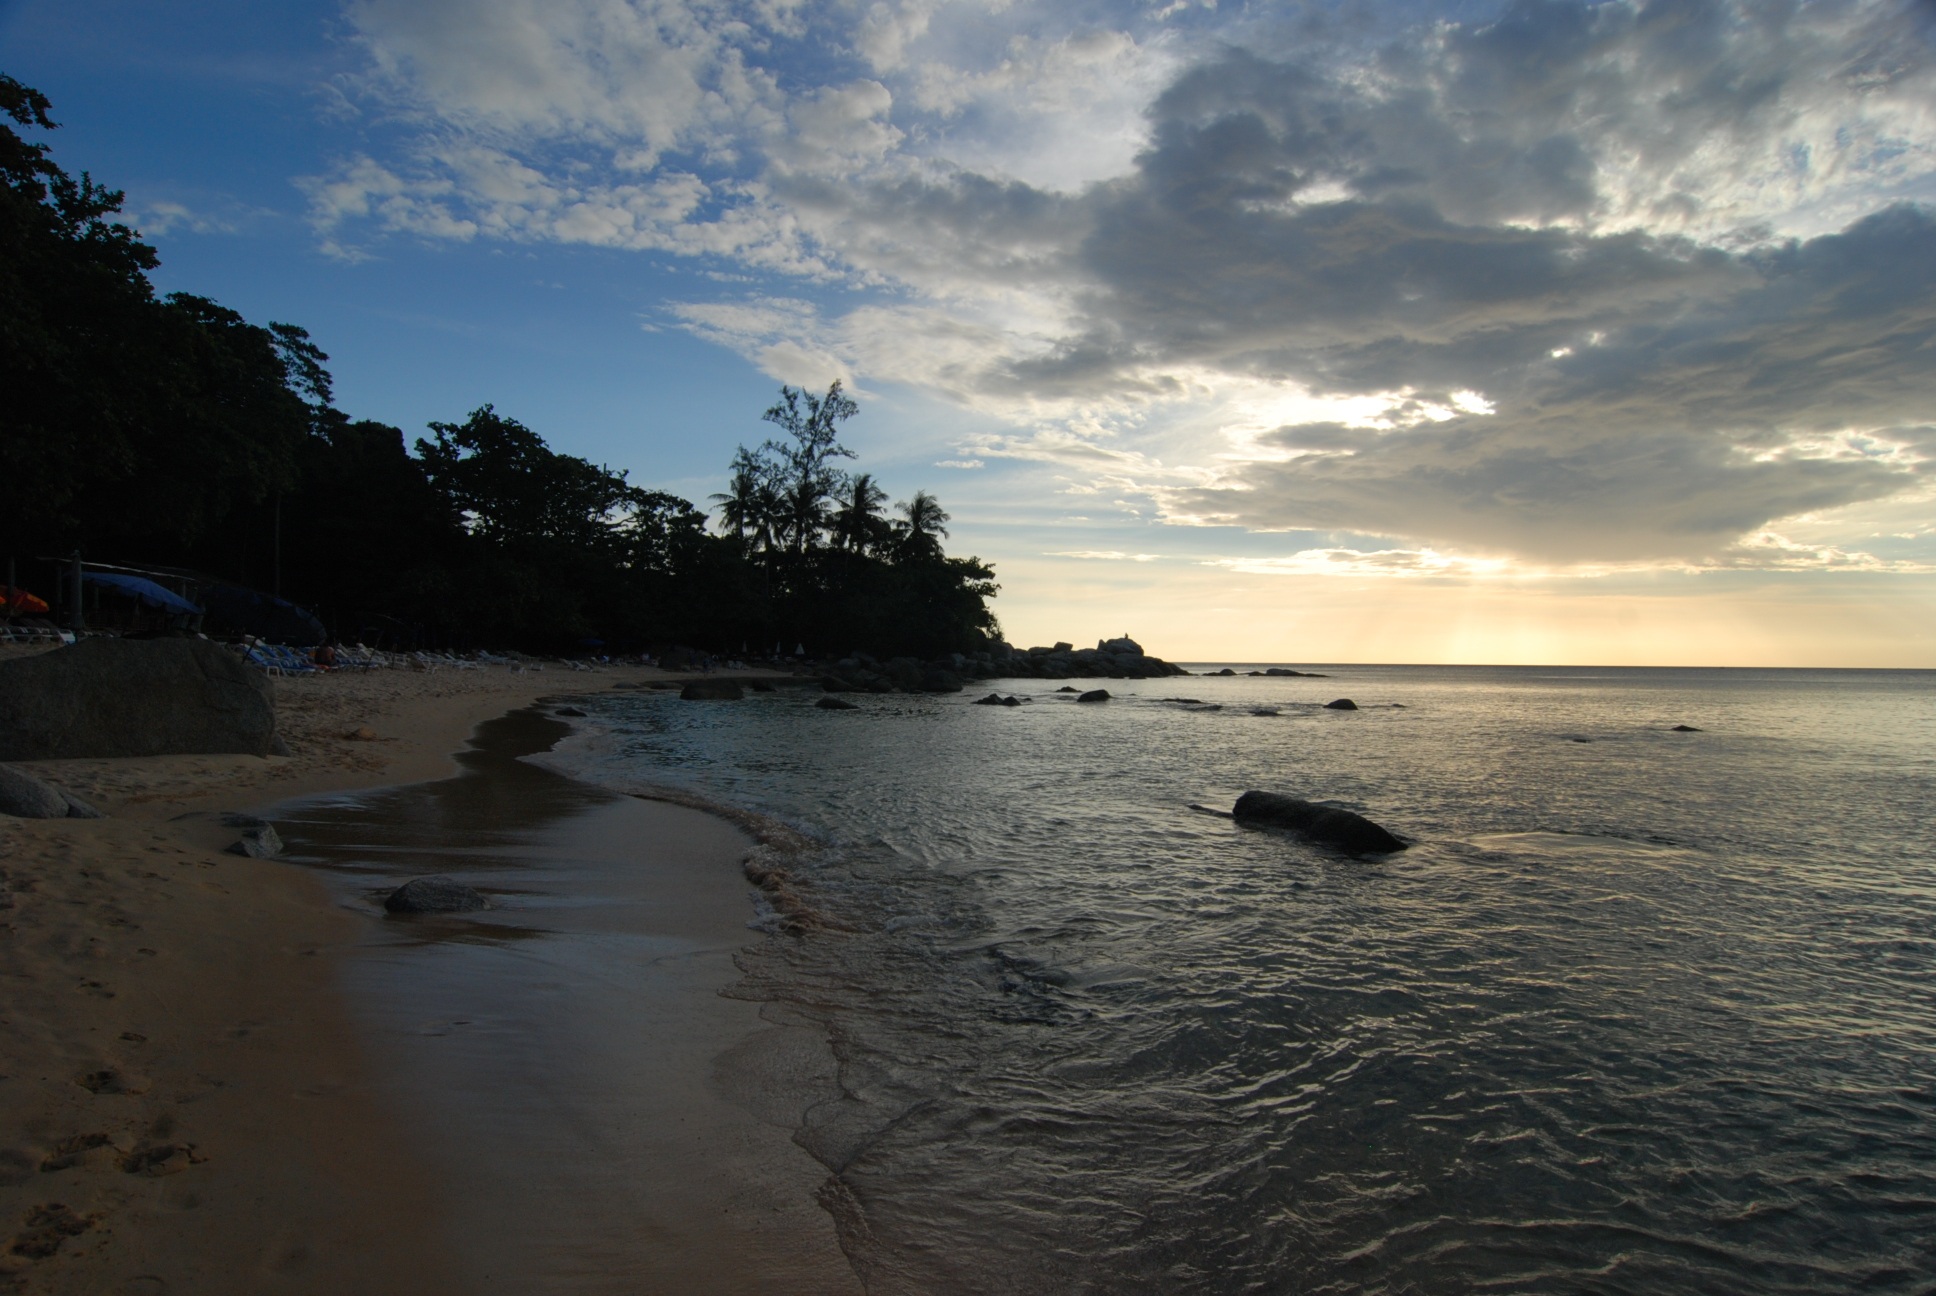
beach, sea, coast, water, sand, ocean, horizon, cloud, sky, sunrise, sunset, morning, shore, wave, dawn, summer, vacation, dusk, evening, bay, thailand, body of water, pattaya, sunset on the sea, water ripple, evening shore, vacation at sea, glare on the water, wind wave